Zürcher Schilling

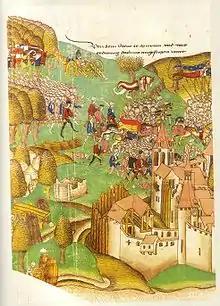
Zürcher Schilling

Zürcher Schilling (or "Grosse Burgunderchronik", "Great Burgundy Chronicle") is the latest-written chronicle by the I Thor Diebold Schilling the Elder of Bern (1484). The chronicle describes the Burgundian Wars. It is kept in the central library in Zürich.